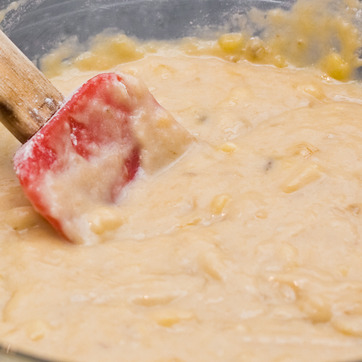
Material: food